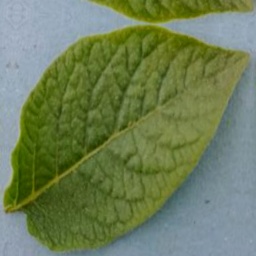
Etiqueta: Sana